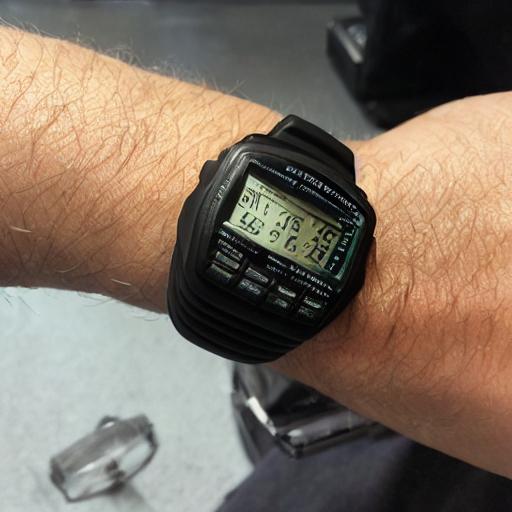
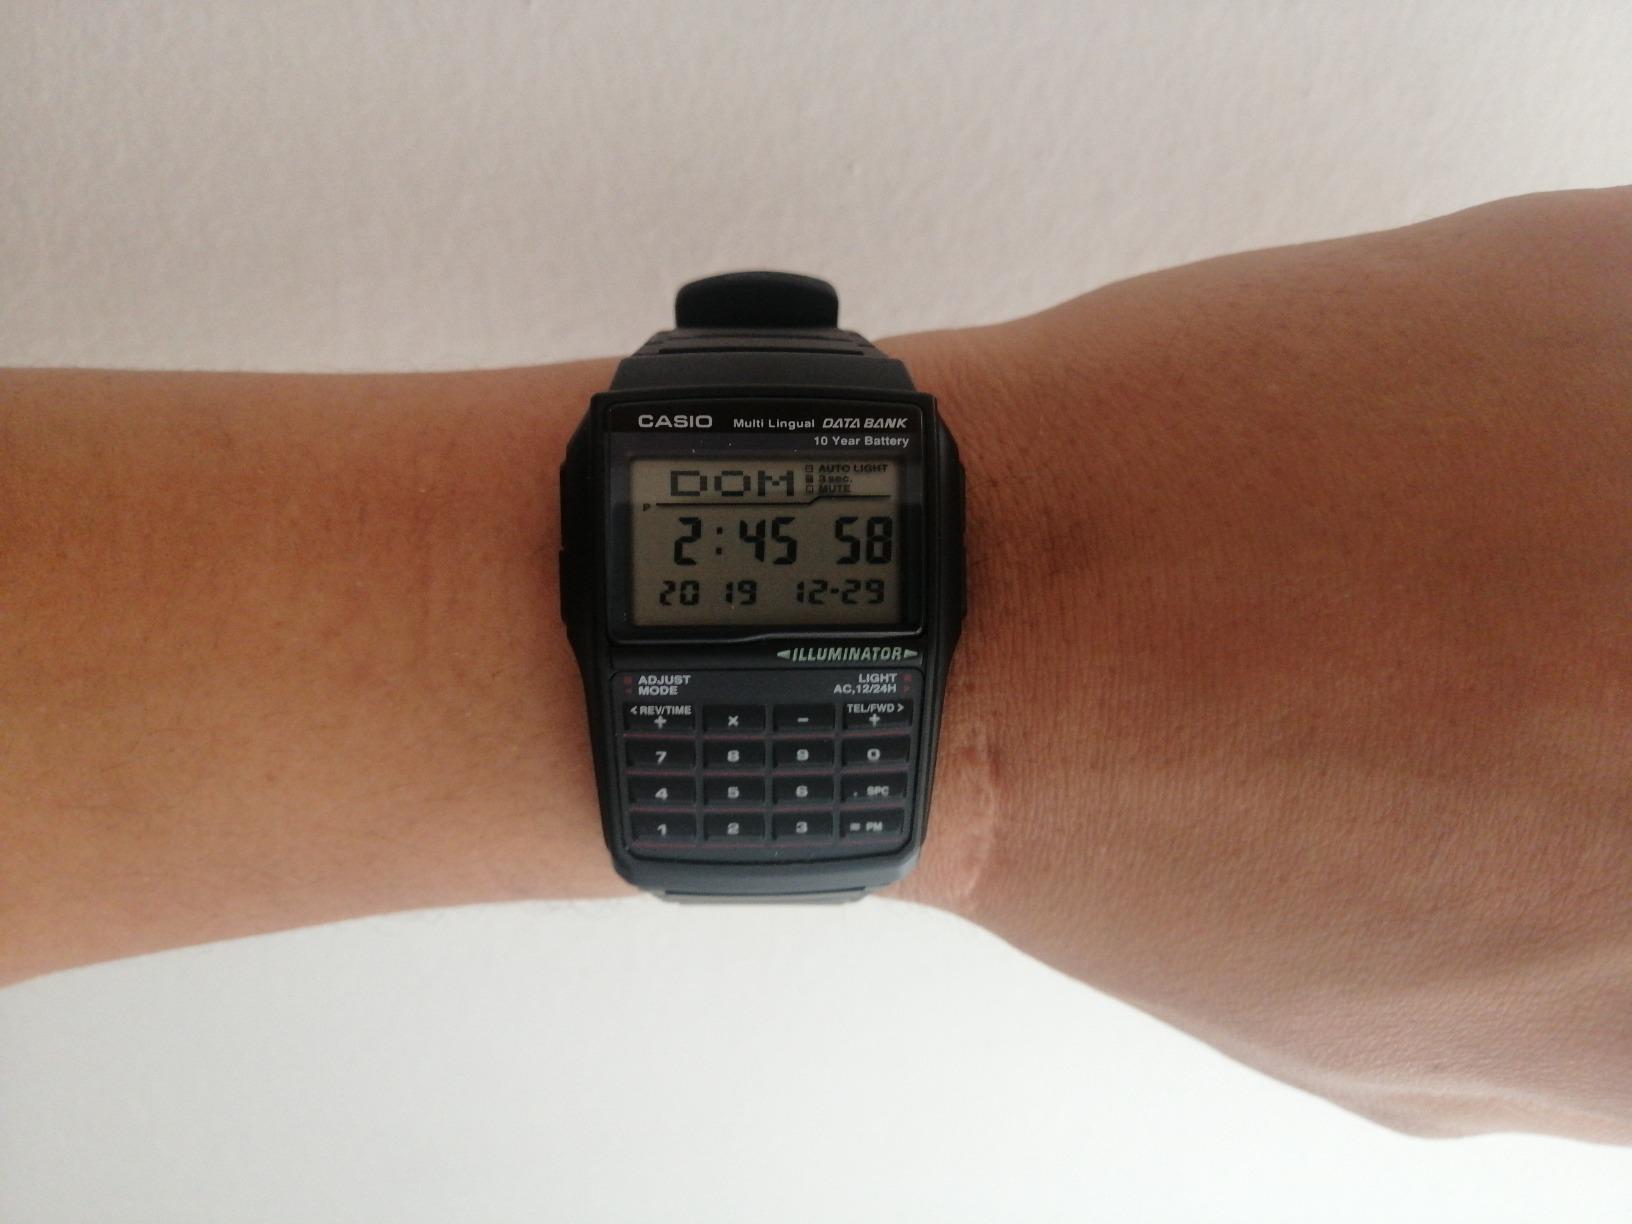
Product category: accessories_watch
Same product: no